History of water supply and sanitation

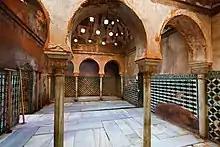
The Comares Baths at the Alhambra in Granada, Spain (14th century)

In Nepal the construction of water conduits like drinking fountains and wells is considered a pious act.